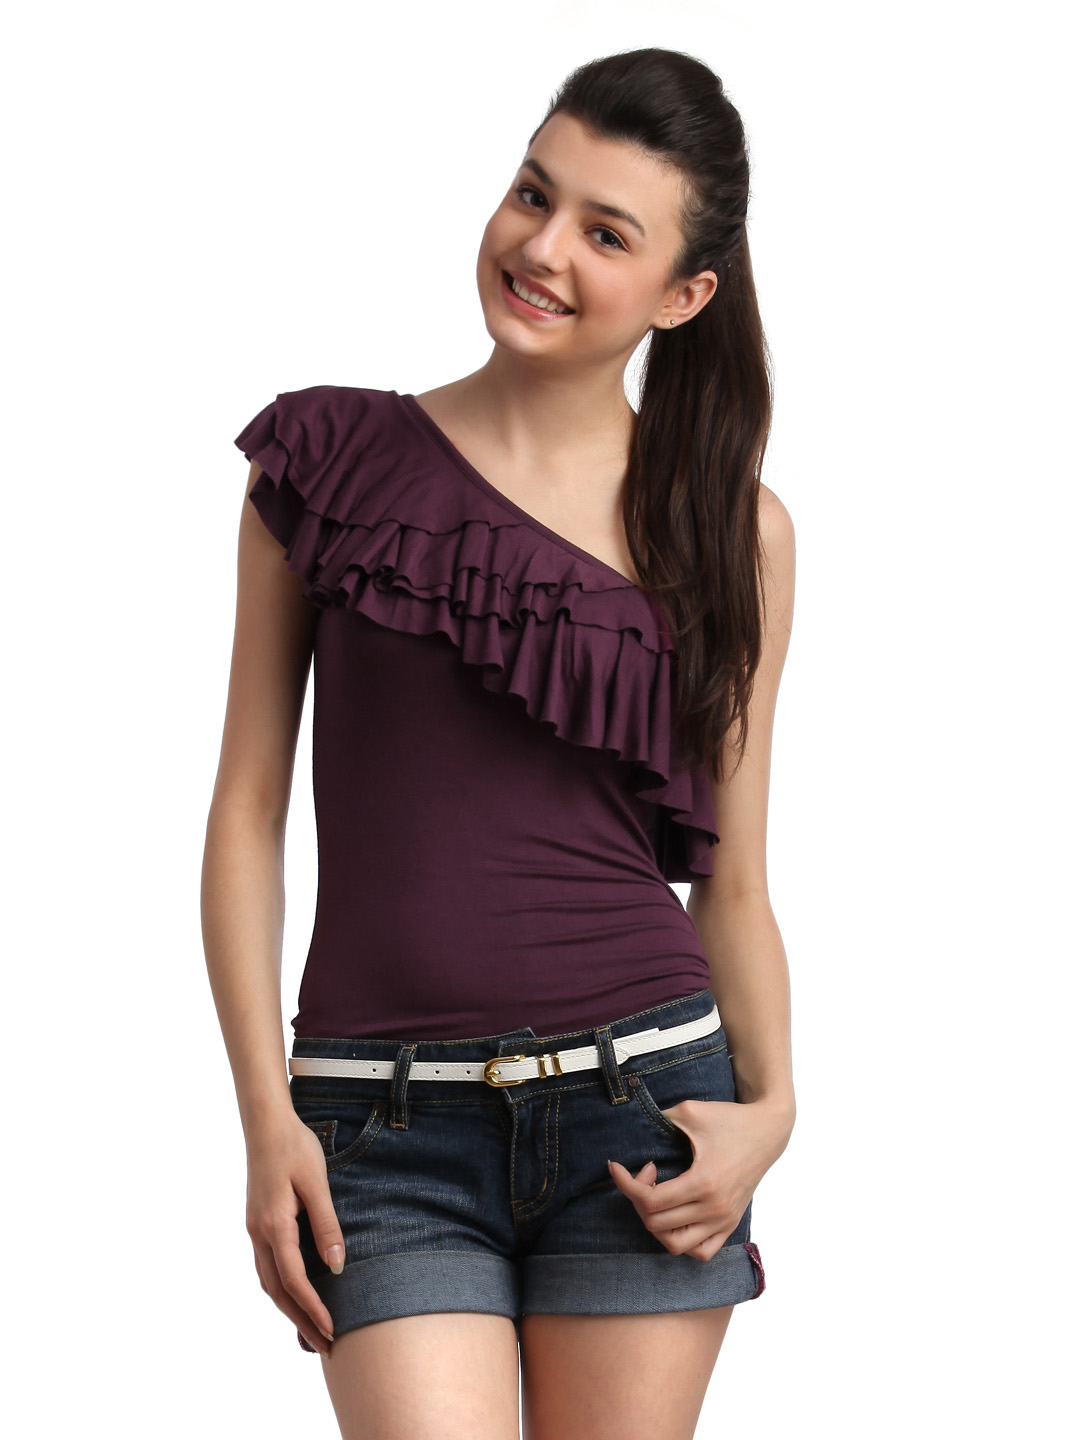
Remanika Women Purple Top
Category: Apparel / Topwear / Tops
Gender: Women
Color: Purple
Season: Summer 2012
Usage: Casual